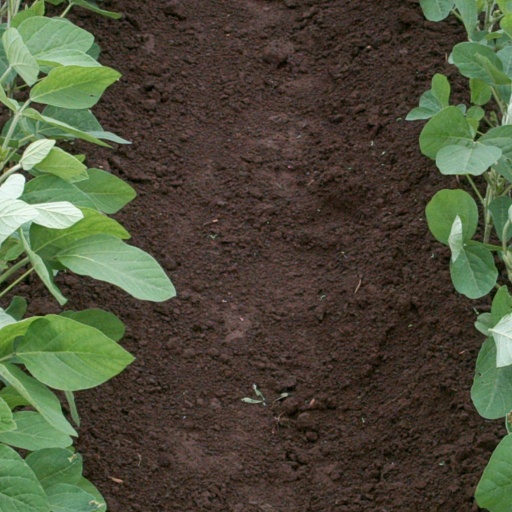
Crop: soybean